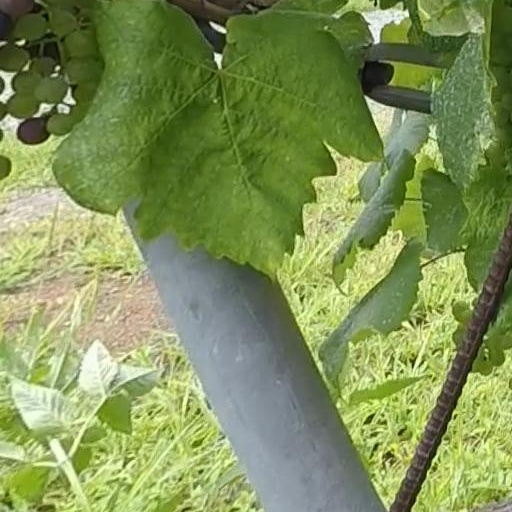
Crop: grape